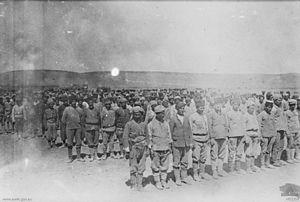
Le mouvement de libération nationale arménien, aussi appelé « Mouvement de libération arménien », « Mouvement révolutionnaire arménien », « Mouvement des fédaïs arméniens », « Mouvement des volontaires arméniens » ou encore « Révolution arménienne », est un mouvement ayant pour objectif la création d'un État arménien. Ce mouvement comprend des organisations sociales, culturelles, mais principalement des organisations politiques et militaires qui atteignent l'apogée de leur puissance et de leur influence pendant la Première Guerre mondiale et les années qui suivent ce conflit.